Metzora (parashah)

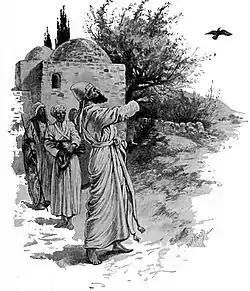
"Let go the living bird" (Leviticus 14:53) (illustration circa 1890–1910 by Paul Hardy)

Because Leviticus 14:40 addresses the house's "stones" in the plural, Rabbi Akiva ruled that a sign of house plague was no cause of uncleanness unless it appeared in at least the size of two split beans on two stones, and not on only one stone. And because Leviticus 14:37 addresses the house's "walls" in the plural, Rabbi Eliezer son of Rabbi Simeon said that a sign of house plague was no cause of uncleanness unless it appeared in the size of two split beans, on two stones, on two walls in a corner, its length being that of two split beans and its breadth that of one split bean.